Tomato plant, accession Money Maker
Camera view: vertical (180 deg); turntable rotation: 0 degrees
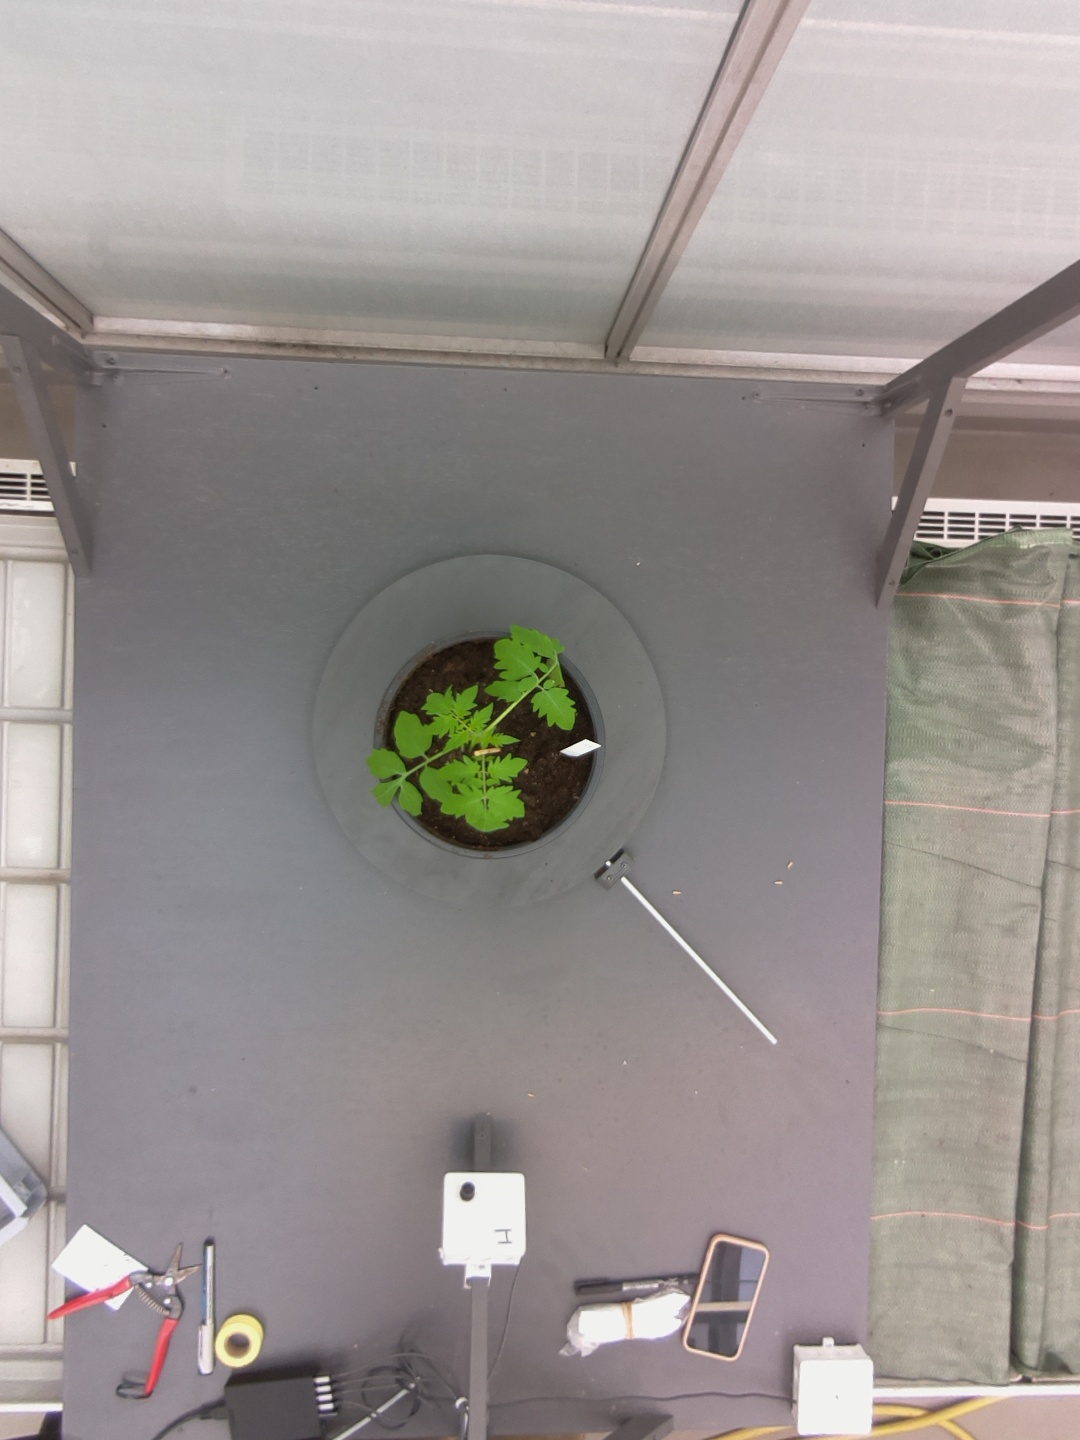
BBCH growth stage 13: 6 of true leaves visible